Rothe Erde

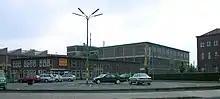
Continental Aachen-Rothe Erde

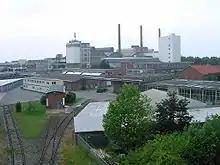
Philips Aachen – Rothe Erde

On the grounds of the smelting works, the tire manufacturer O. Englebert Fils & Co. was established in 1929, merging in 1958 with Uniroyal under the name "Uniroyal Engelbert Deutschland AG". After its takeover by Continental AG, the headquarters were moved to Hanover, but a production plant for tires remained in Rothe Erde. In 2009, the former administrative building was auctioned off to the highest bidder, and is used today by a variety of commercial endeavors.